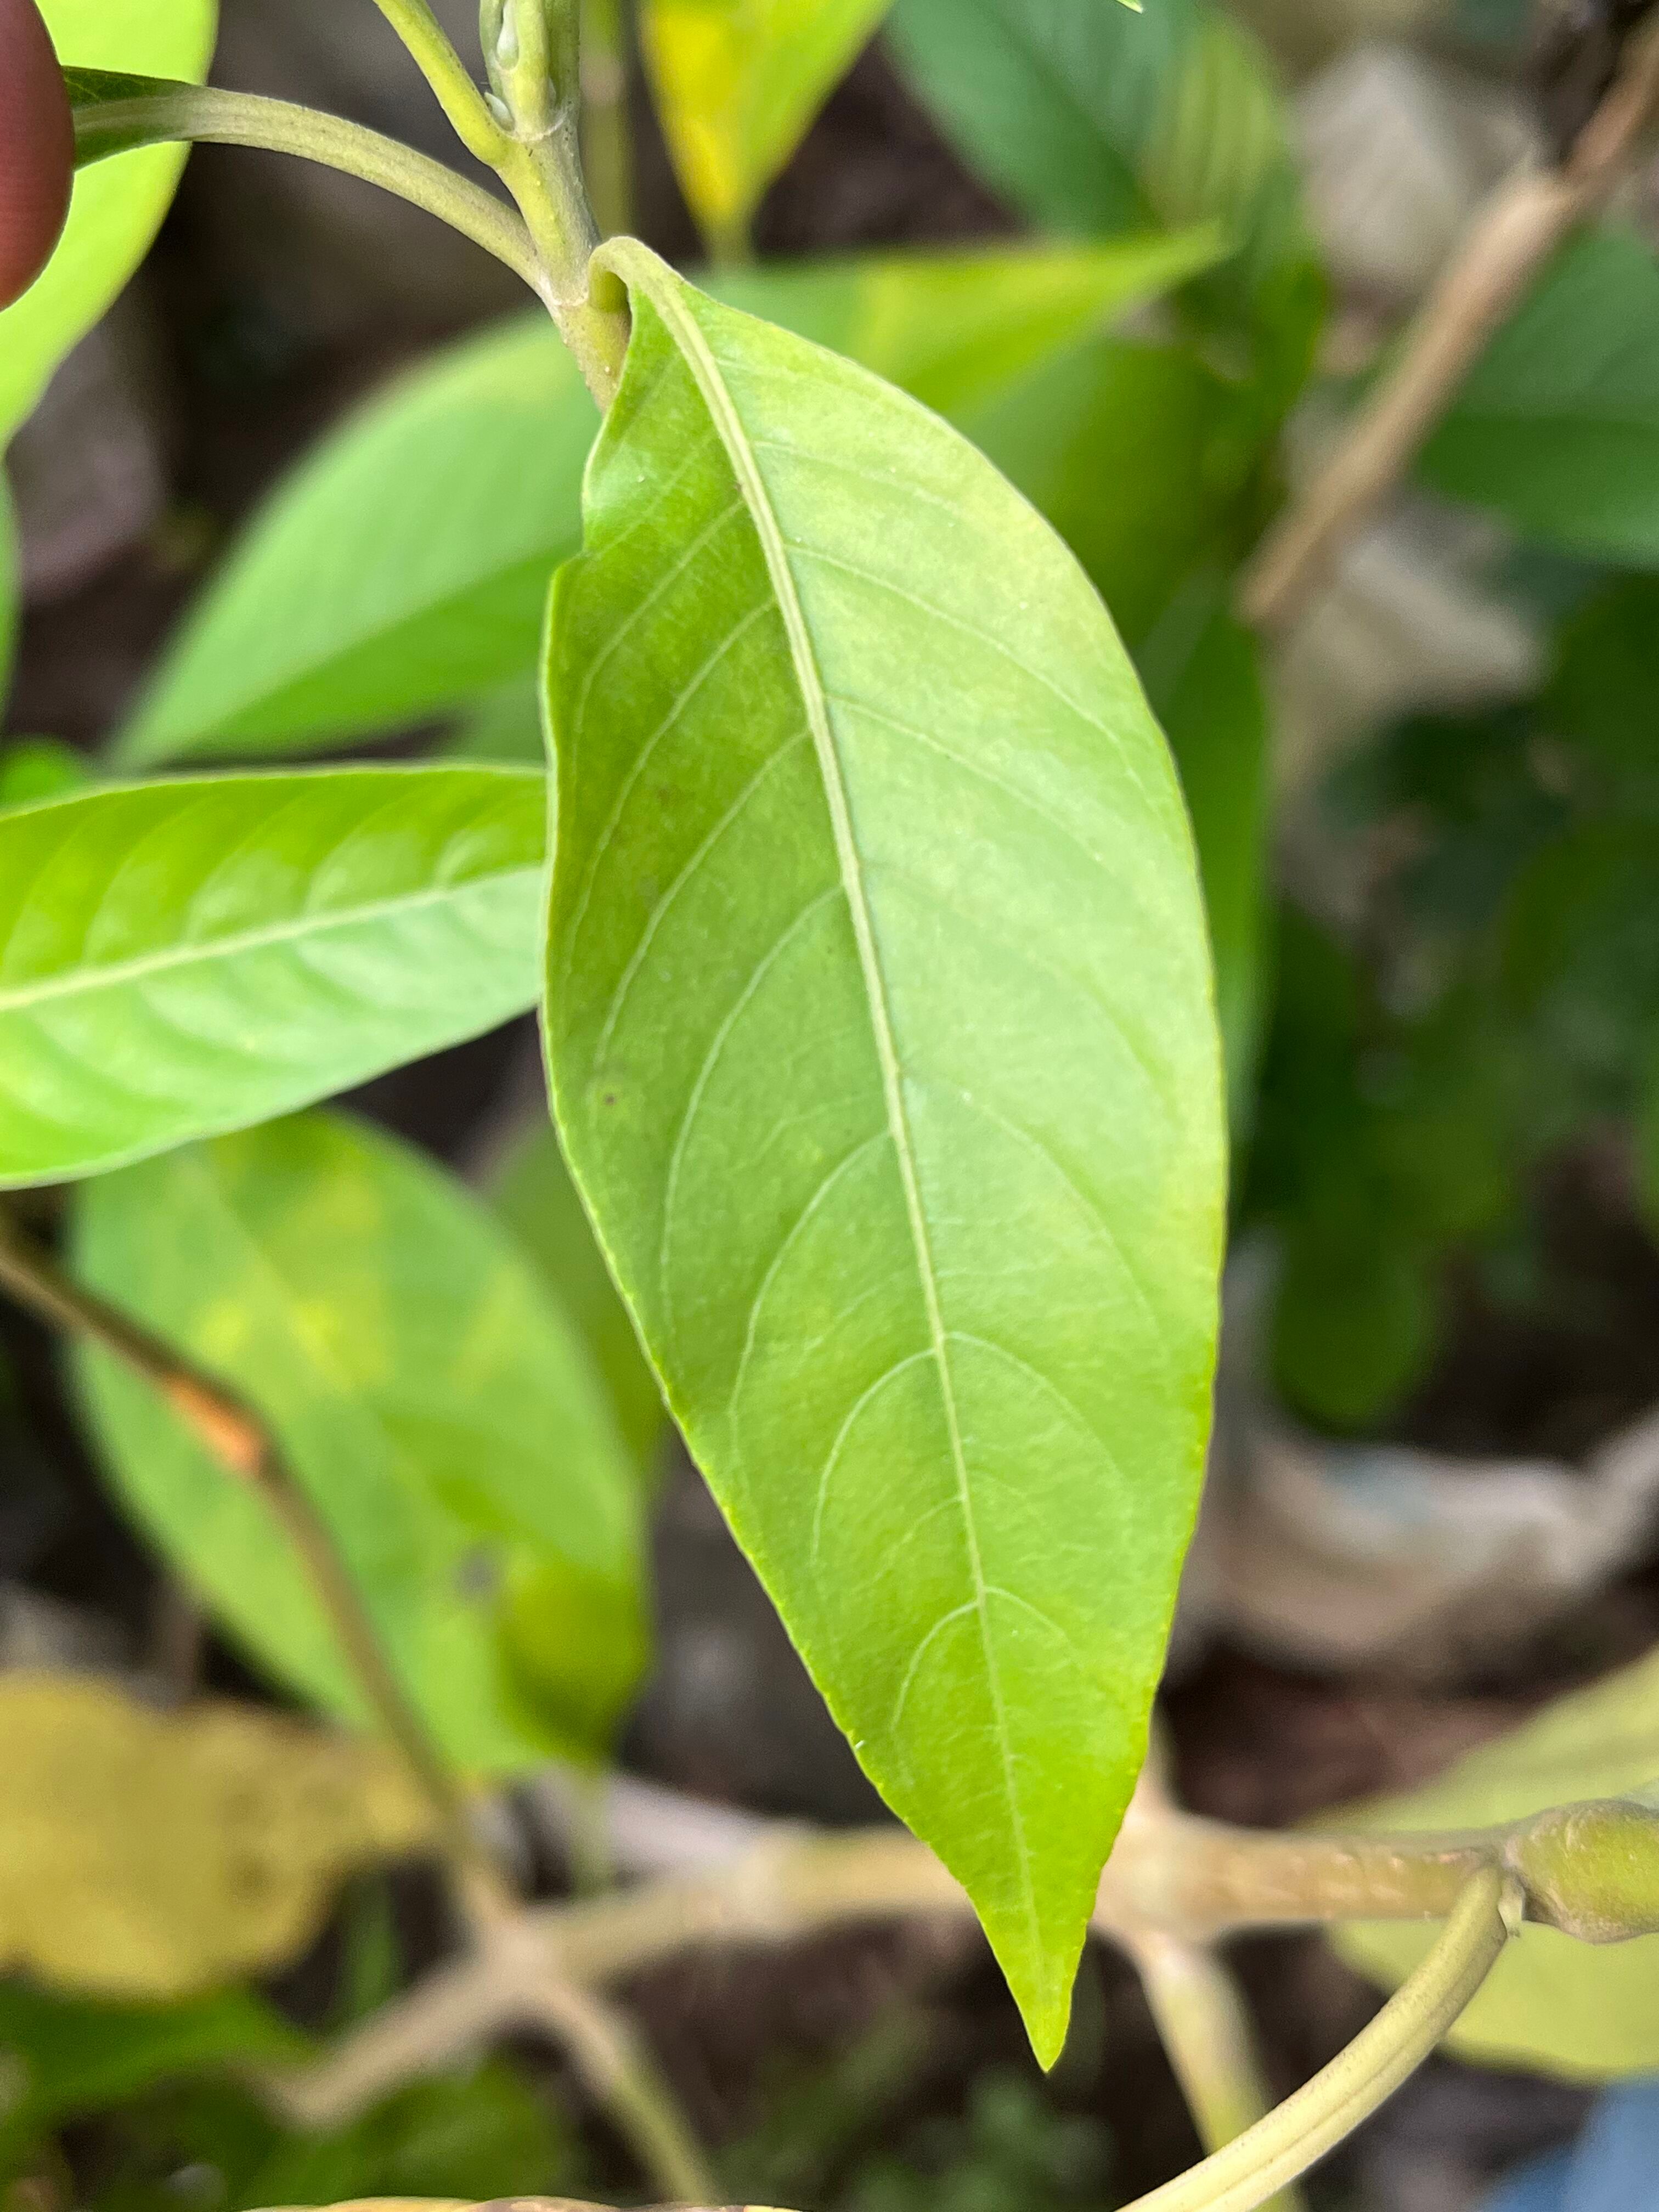
Plant species: justicia-adhatoda